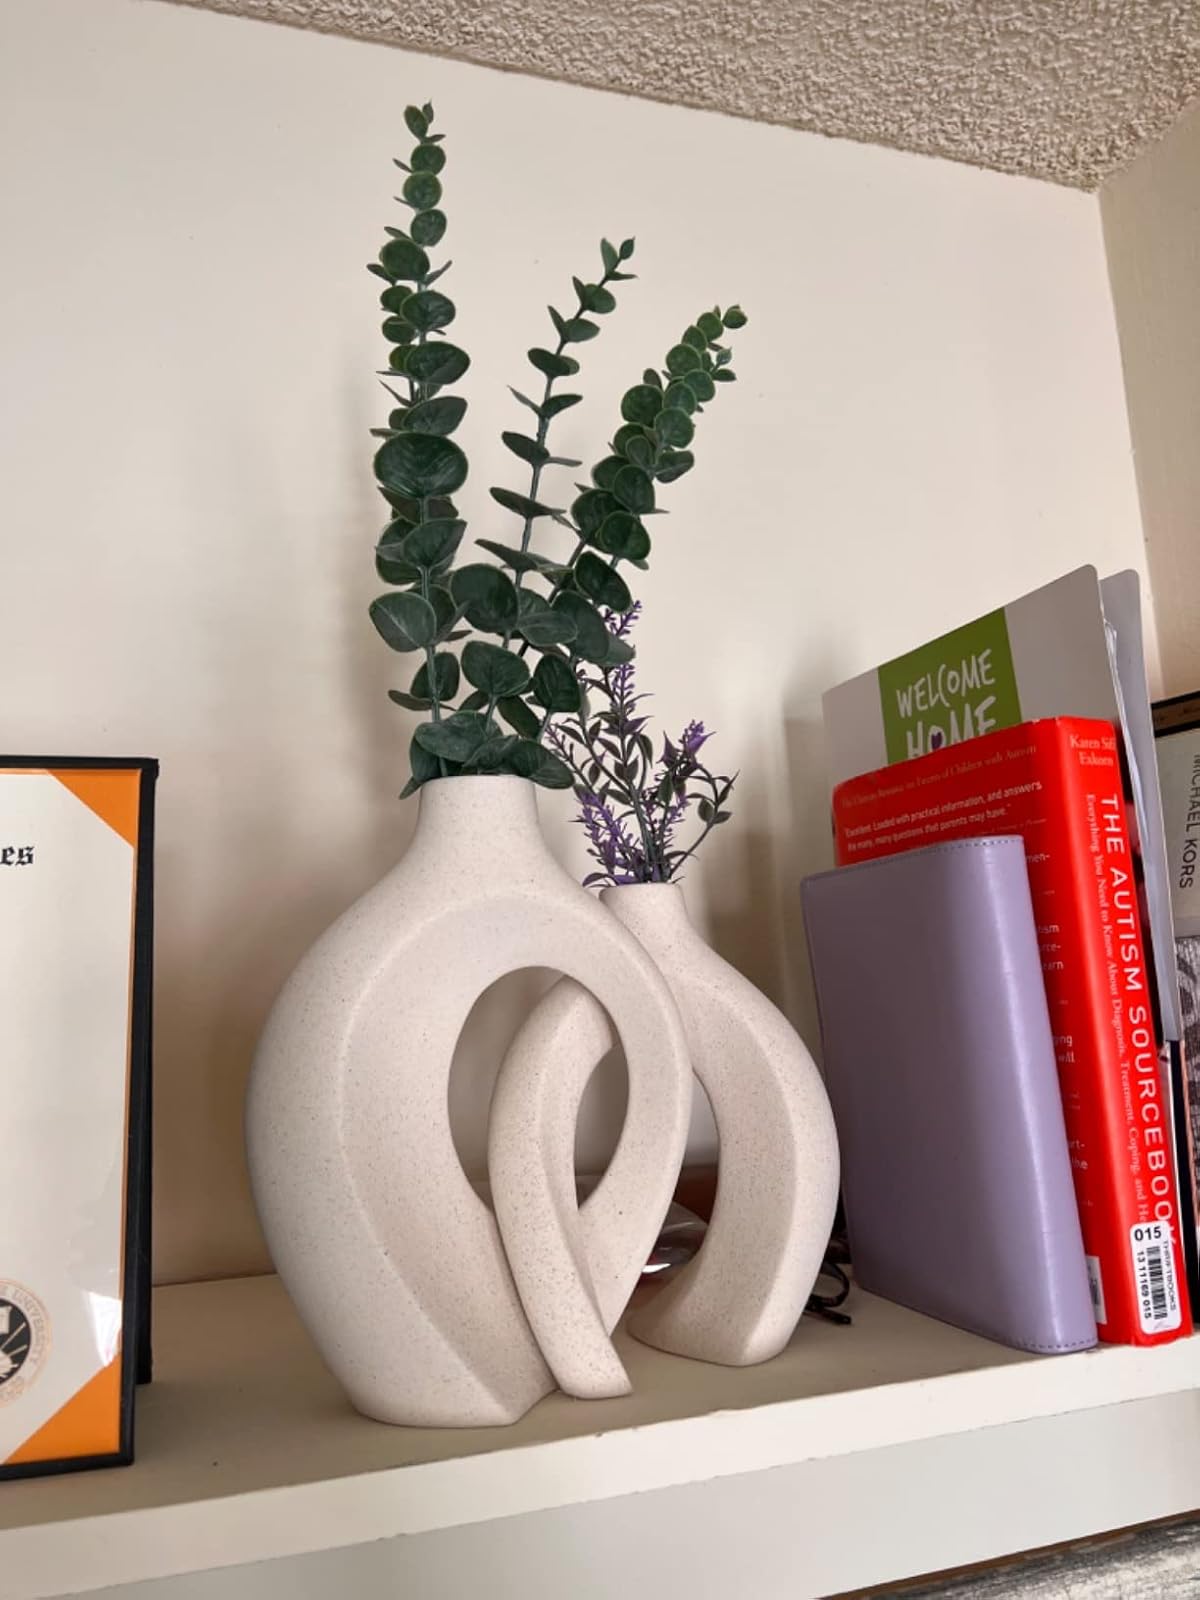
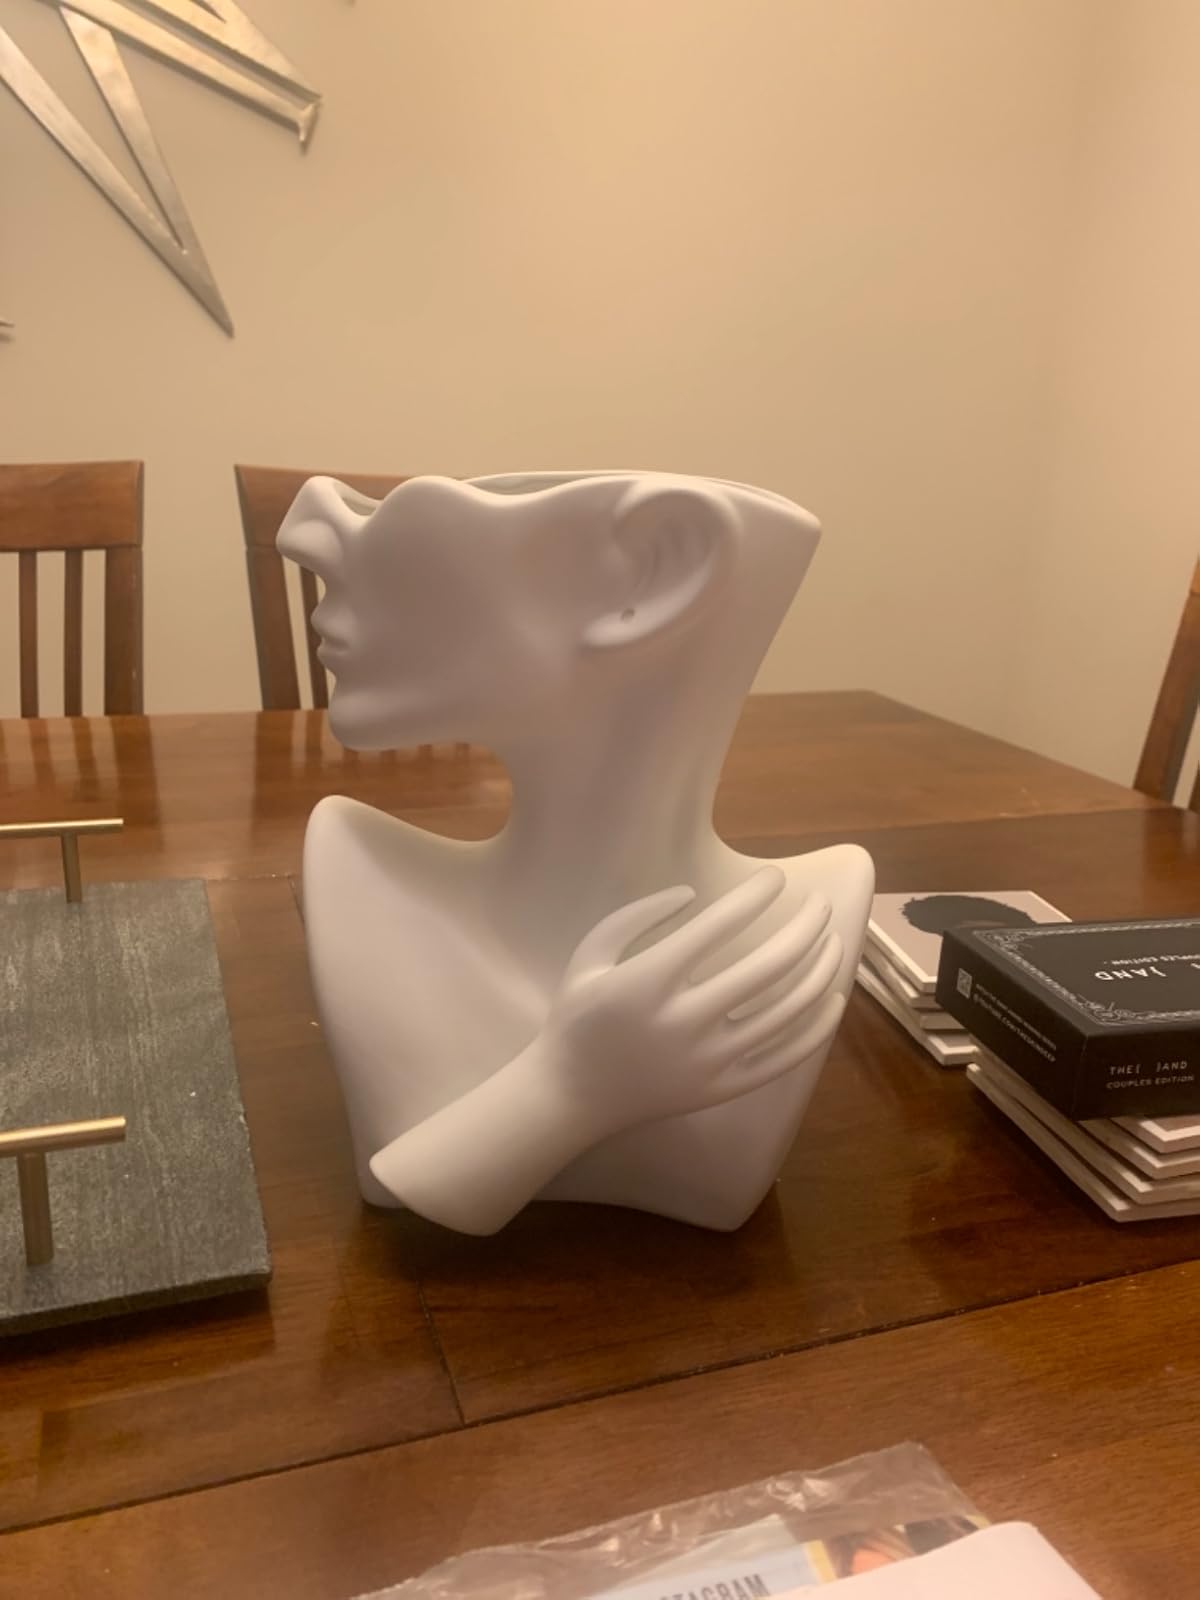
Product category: vase
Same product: no